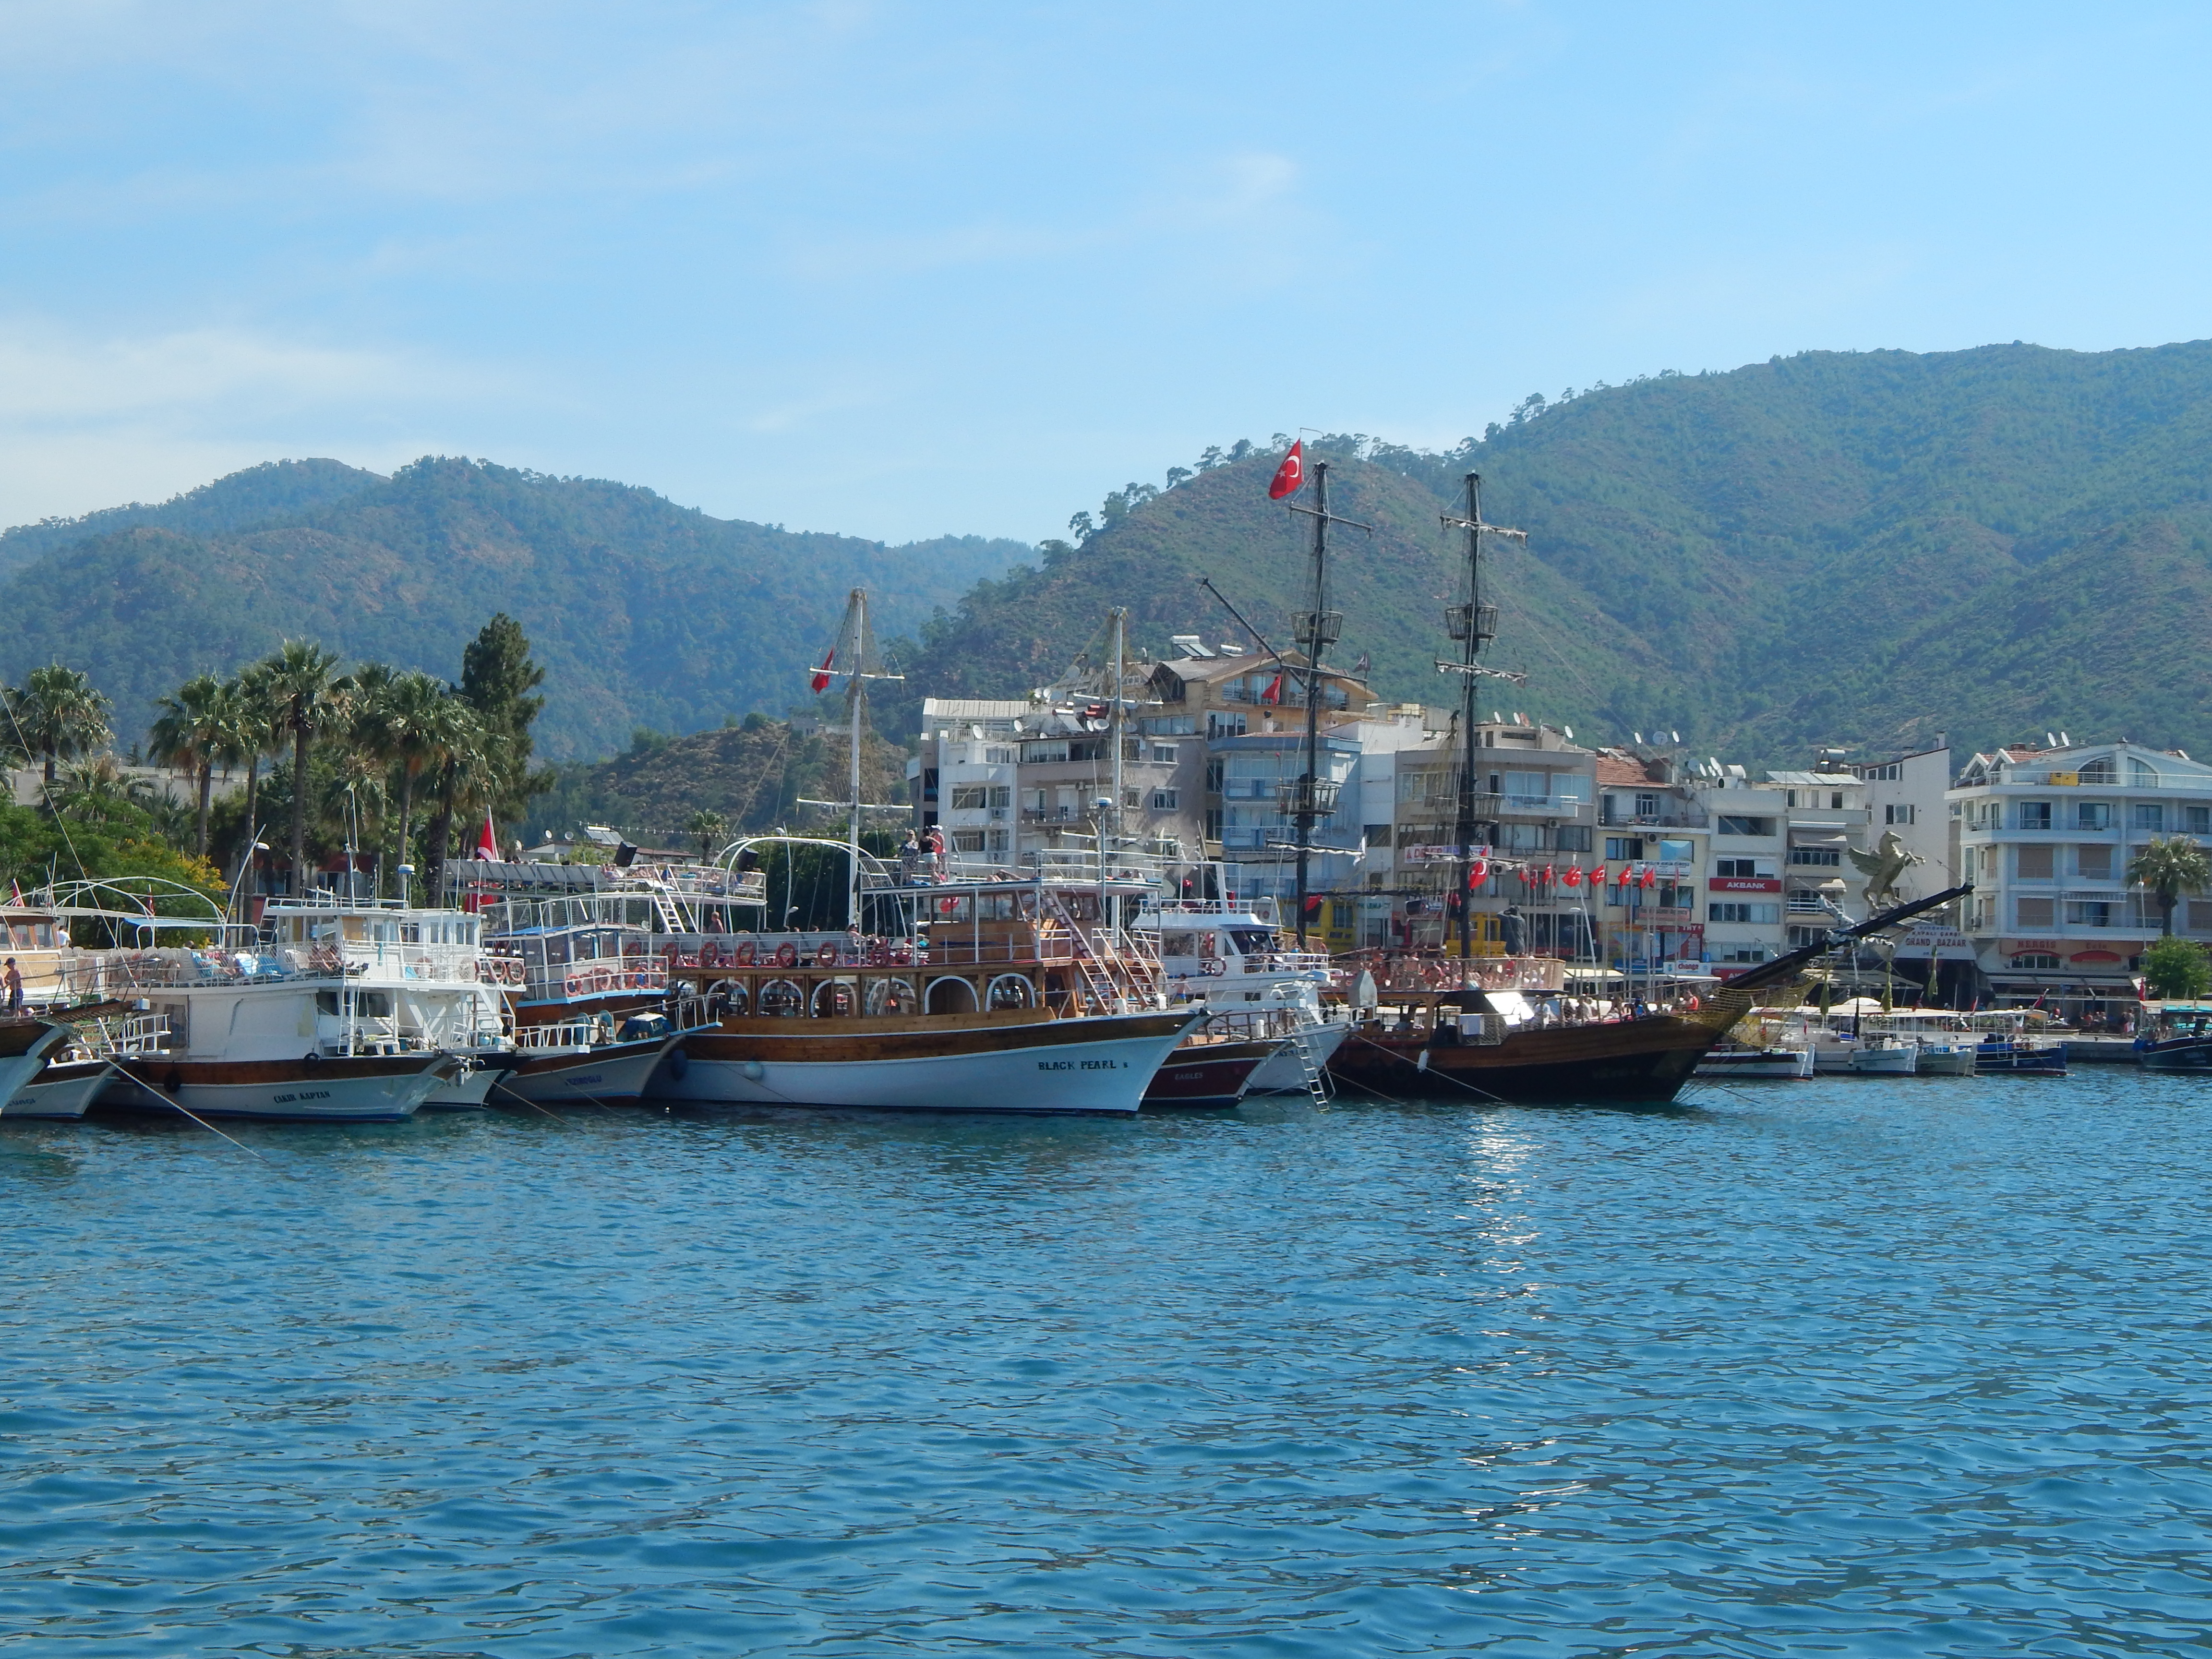
sea, landscape, marina, ship, view, travel, blue, summer, water, riviera, city, coast, boat, resort, harbor, cruise, yacht, sailing, destination, sky, water transportation, waterway, watercraft, port, ferry, fishing vessel, loch, passenger ship, bay, mountain, lake district, channel, motor ship, dock, lake